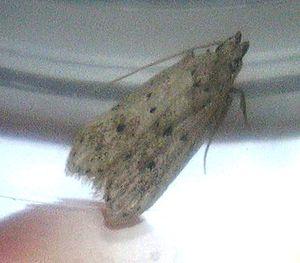
Les Autostichinae sont une sous-famille de lépidoptères de la famille des Autostichidae.